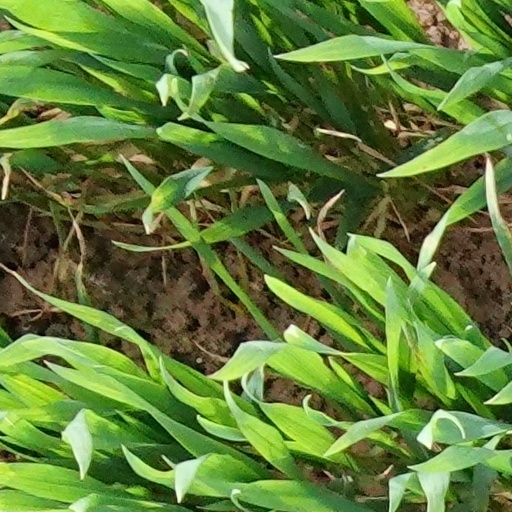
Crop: wheat